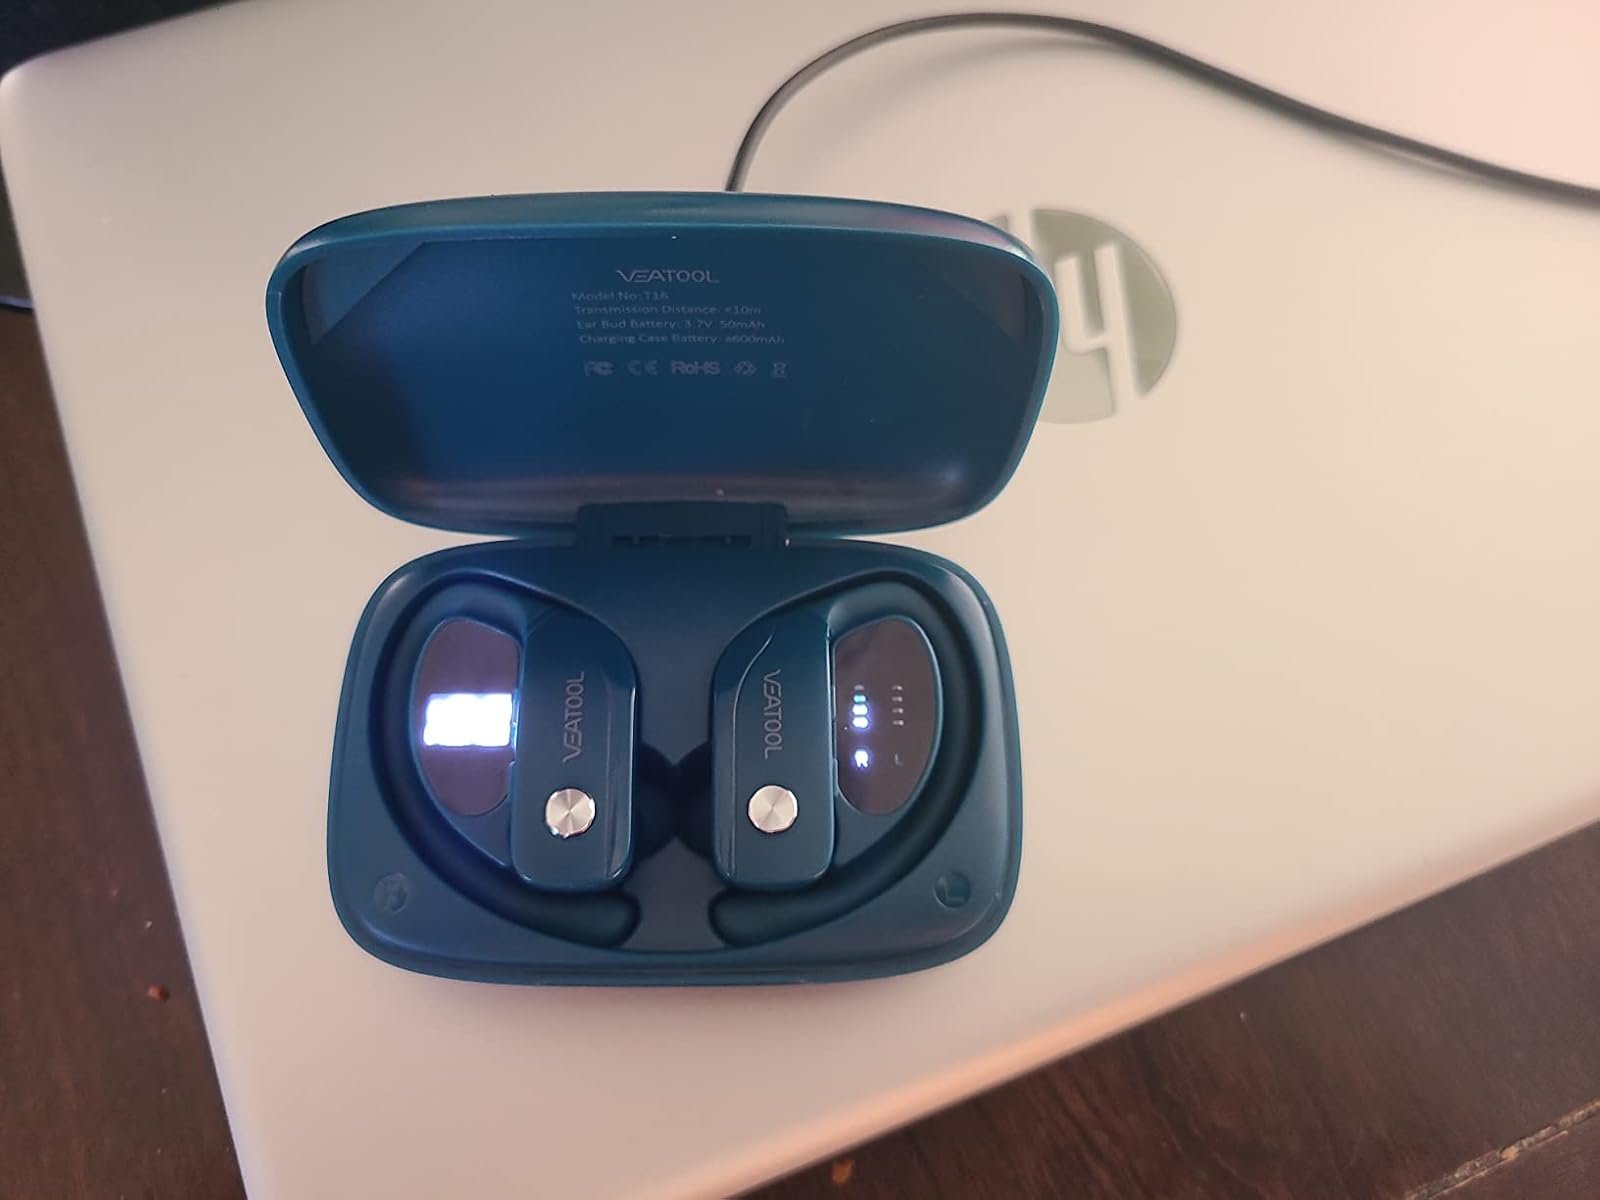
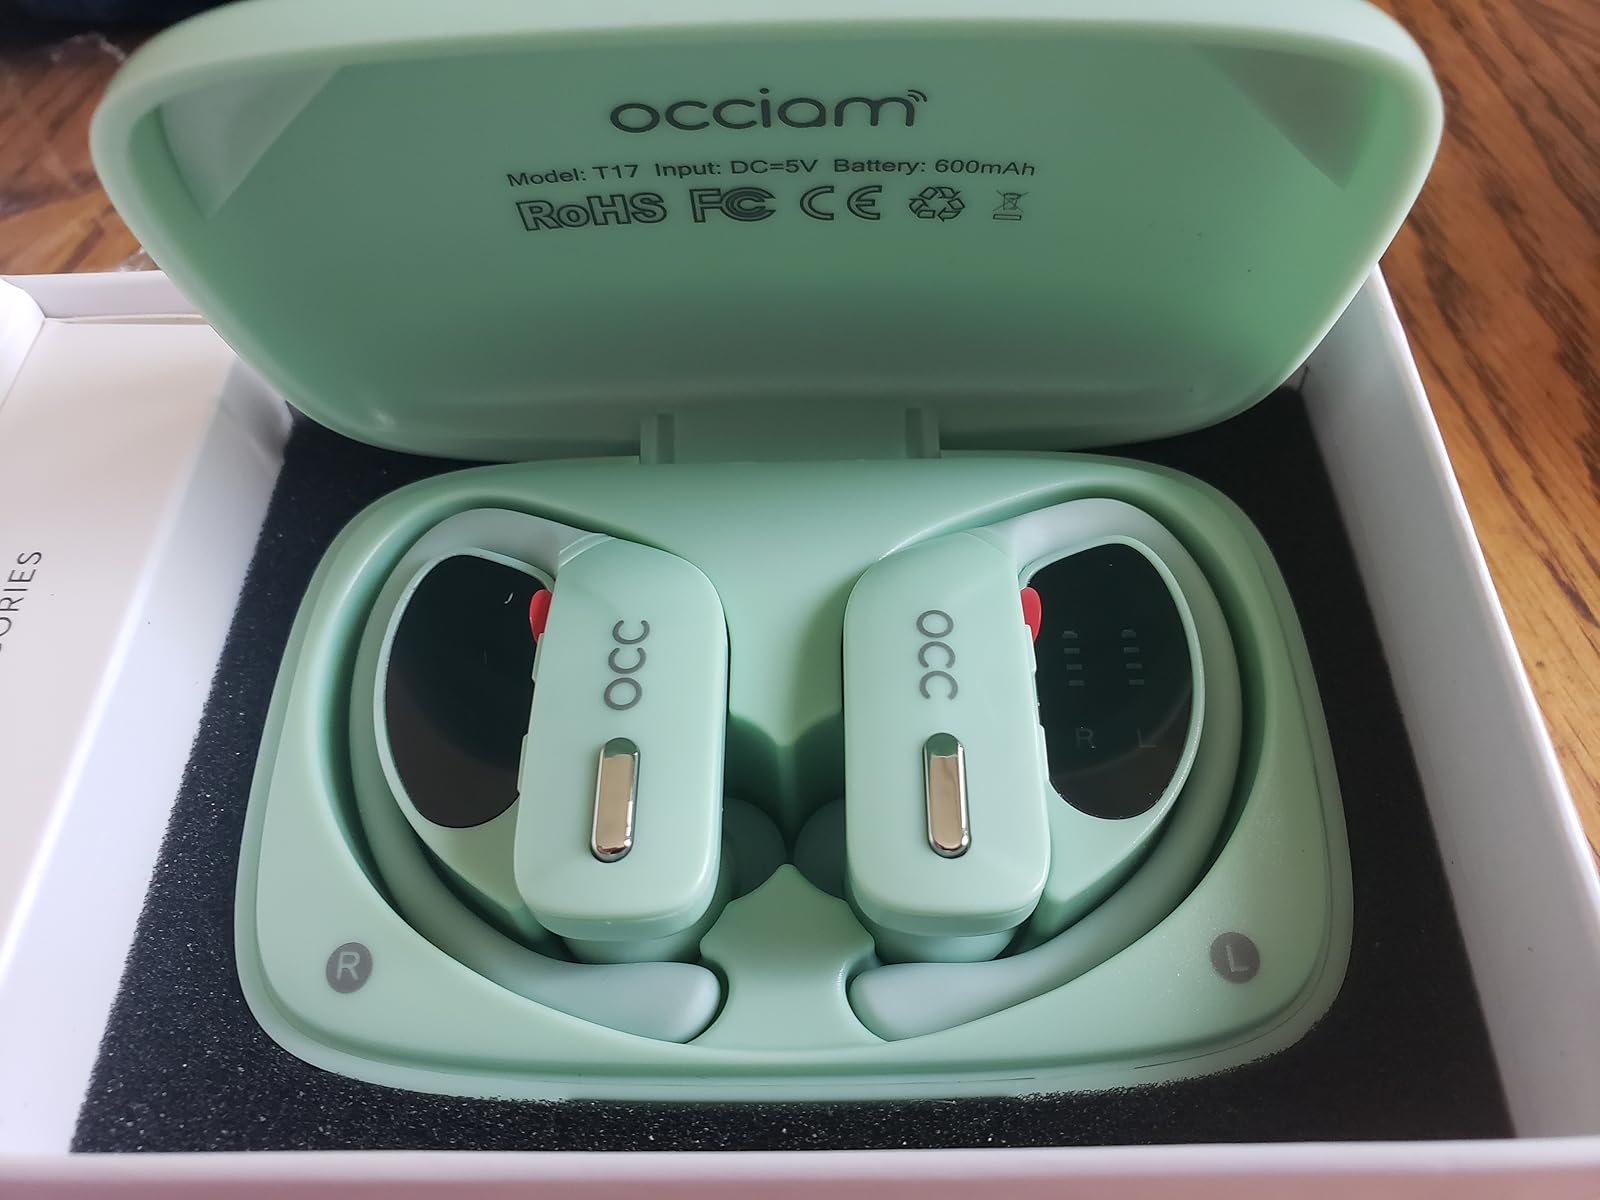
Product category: earbuds
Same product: no